History of Póvoa de Varzim

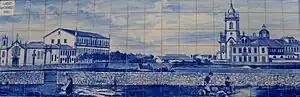
The old main Church, temple to the left, was built around the 11th century in Dores Square in the Old Town of Varzim.

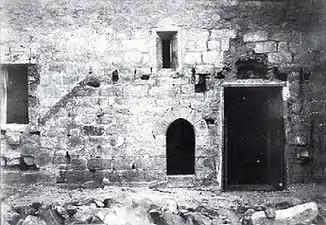
The main church being demolished in 1910 for urbanistic reasons, as it was thought not to be significant due to historical adulteration. It then became clear it was of medieval foundation, dating to the height of Varzim's feudal period. The old stones were reused to build a new nearby church, while the Romano-Gothic arch is preserved in the city's museum.

In the 11th century, Guterre Pelayo, said to have been born in Gascony, come from France with count Henry and became the "Lord of Varzim". According to the "Livro Velho de Linhagens", the ancient book of nobility compiled by 1270, he got from the count the port of Varzim amongst several other possessions. Guterre and his son, Payo Guterres, were decisive captains during the Reconquista. This grant is contested by the reputable Medievalist Almeida Fernandes who claimed that the grant is older, from 1033, and the fief was granted to another Guterre Pelayo, an ancestor of those, by Bermudo III, the Emperor in Gallaecia and reigning from São João de Rei, in Póvoa de Lanhoso, Portugal. Ancient sources also claimed that Guterre Pelayo was the third grandson of Fruela II of León.